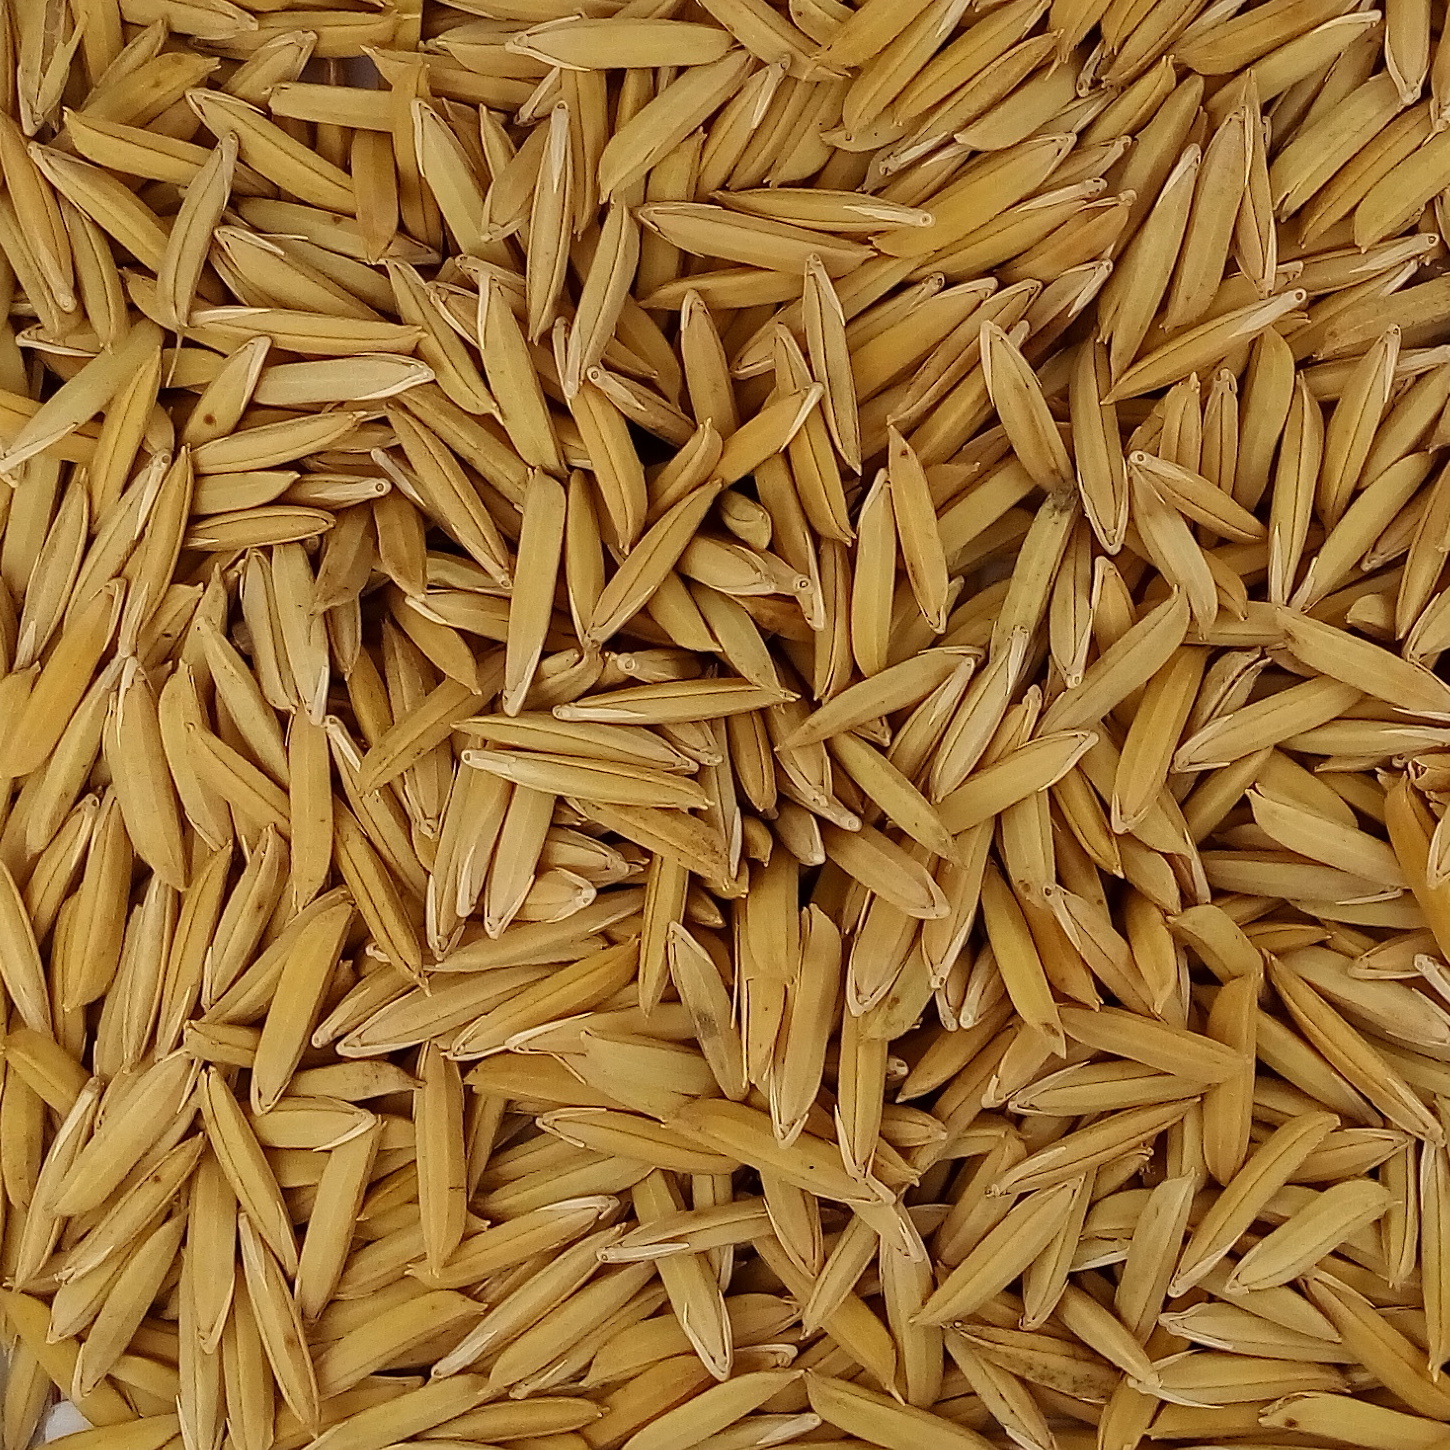
Rice seed variety: 1718